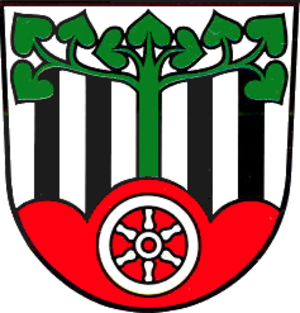
Am Ohmberg est une commune allemande située dans l'arrondissement d'Eichsfeld en Thuringe. La commune est née le 1ᵉʳ décembre 2010 de la fusion des anciennes communes de Bischofferode, Großbodungen et Neustatdt.